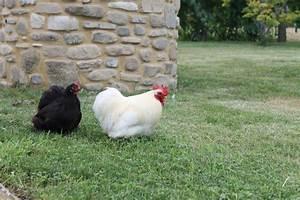
chicken